Eddie Lowery

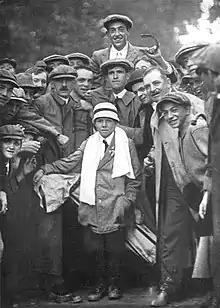
Eddie Lowery with the white towel in front of the crowd carrying for Francis Ouimet in 1913.

Edward Edgar Lowery (October 14, 1902 – May 4, 1984) was an American caddie, amateur golfer and multi-millionaire businessman.